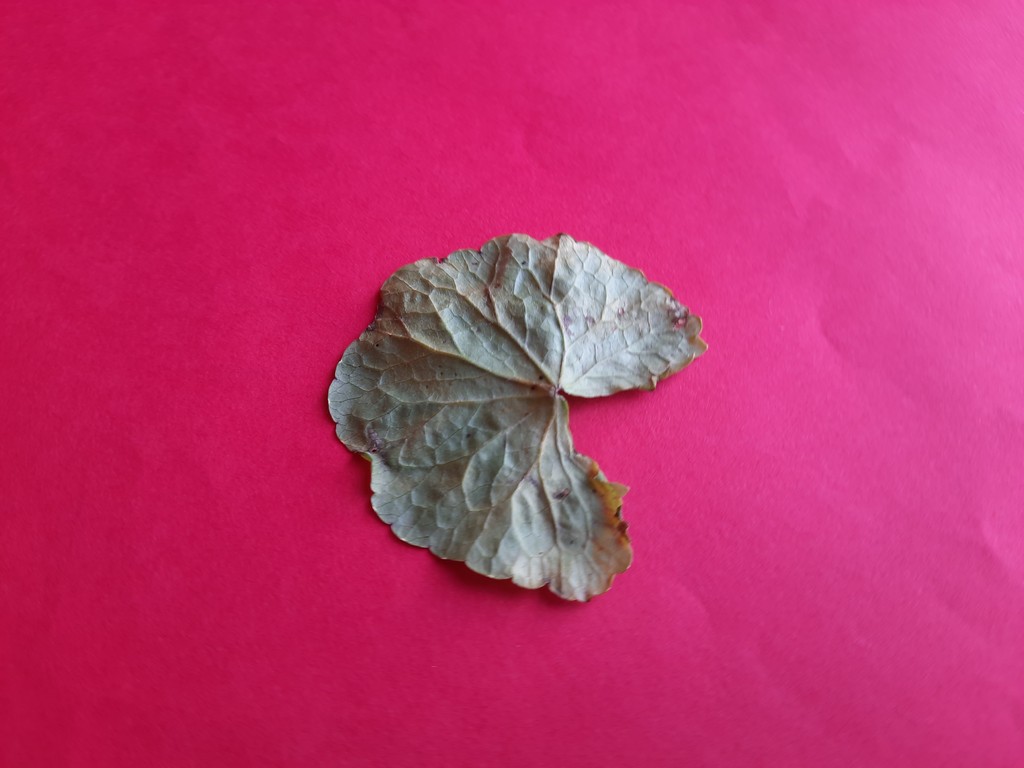
Label: Unhealthy